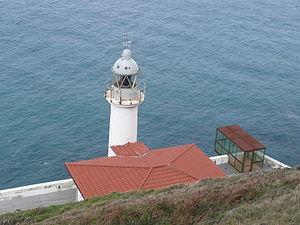
Le phare de Punta del Pescador est un phare situé sur la falaise du même nom, dans la ville de Santoña, dans la communauté autonome de Cantabrie en Espagne.